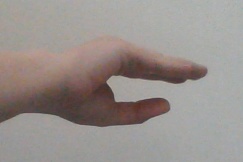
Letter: jeem